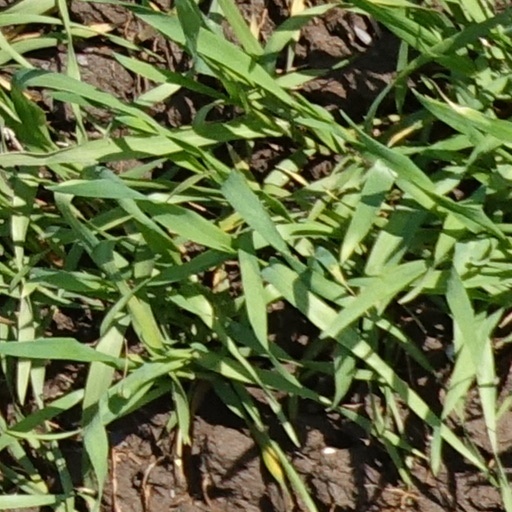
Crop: wheat